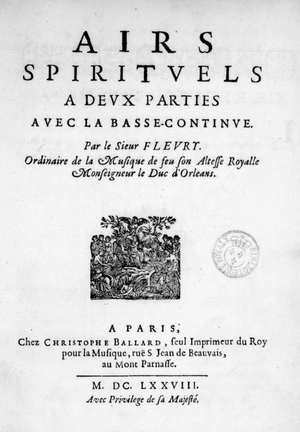
Title page of Fleury's Airs spirituels, 1678.
Nicolas Fleury, né à Châteaudun vers 1630 et mort après 1704, et un chanteur, théorbiste et compositeur actif à Blois et à Paris dans la seconde moitié du XVIIe siècle.